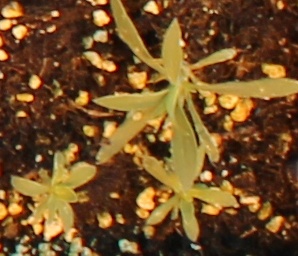
Label: Kochia